The Blind Side: Evolution of a Game

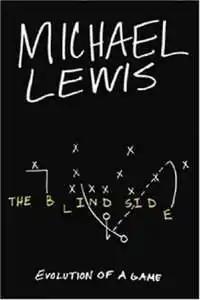

The Blind Side: Evolution of a Game is a book by Michael Lewis released on September 2, 2006, by W. W. Norton & Company. It focuses on American football.